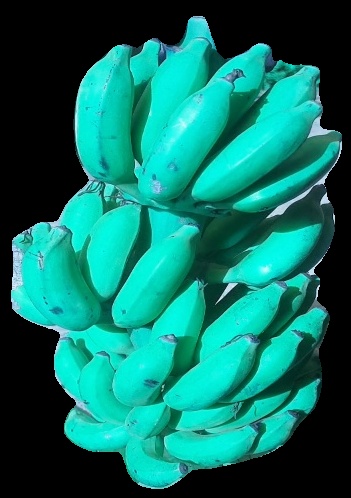
Variety: elakki-bale
Grade: grade3